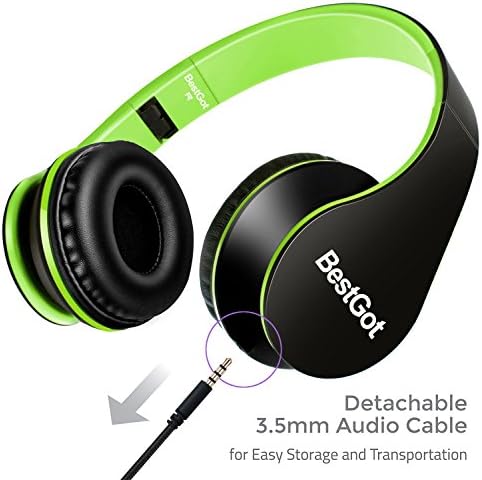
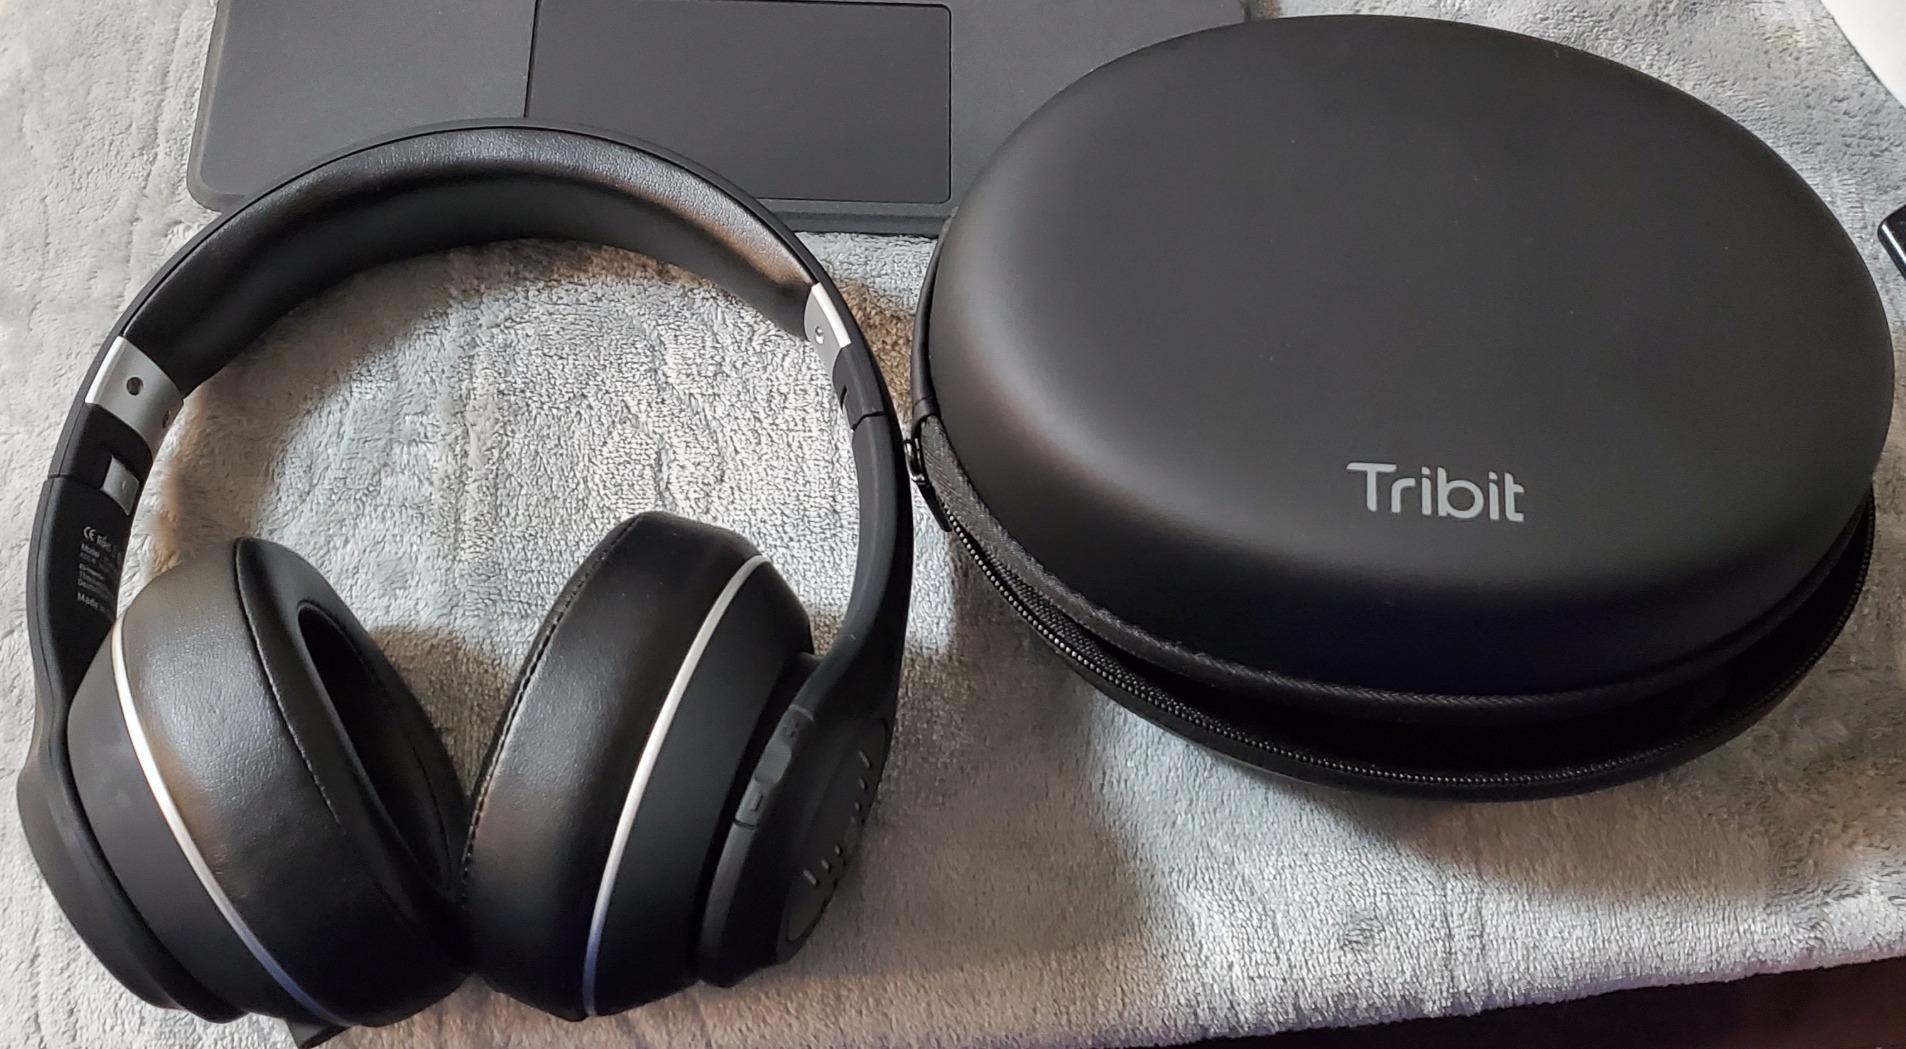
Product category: headphones
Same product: no